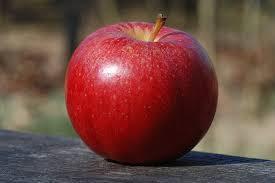
Label: apples